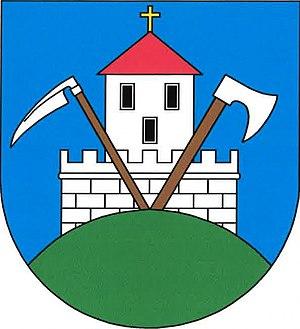
Věžnice est une commune du district de Jihlava, dans la région de Vysočina, en République tchèque. Sa population s'élevait à 156 habitants en 2019.